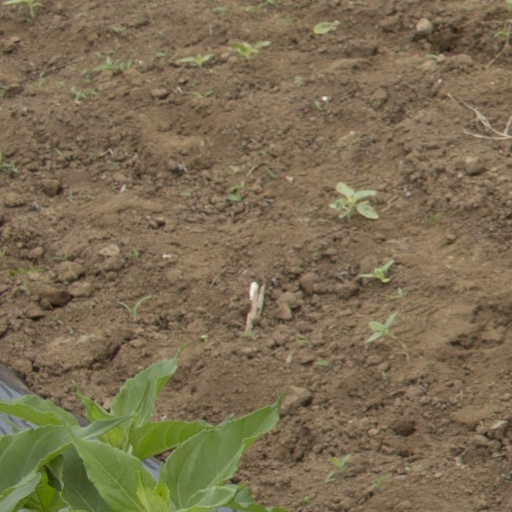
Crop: Jerusalem artichoke